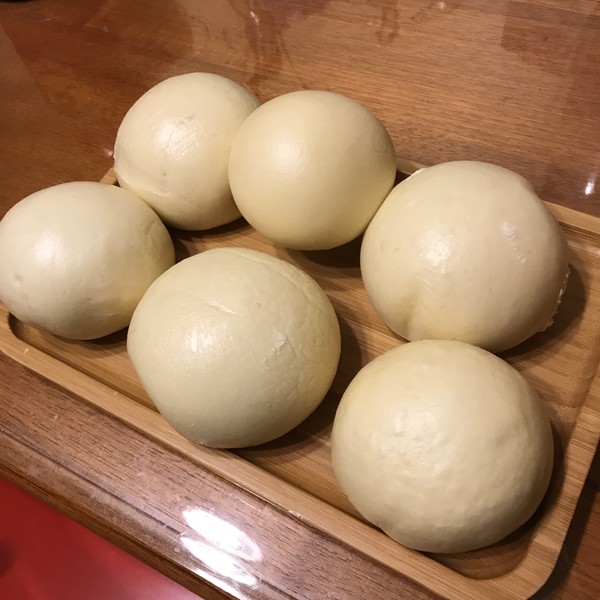
Label: trash